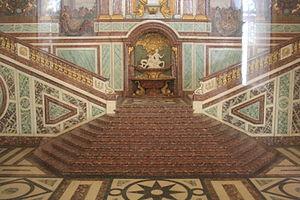
Maquette de l'Escalier des Ambassadeurs du Château de Versailles à Versailles en France
L'escalier des Ambassadeurs ou Grand escalier de Versailles est un ancien escalier monumental du château de Versailles, demeure des rois de France de 1682 à 1789. Cet escalier, construit et décoré de 1672 à 1679, était dû à l'architecte François d'Orbay et au peintre Charles Le Brun.